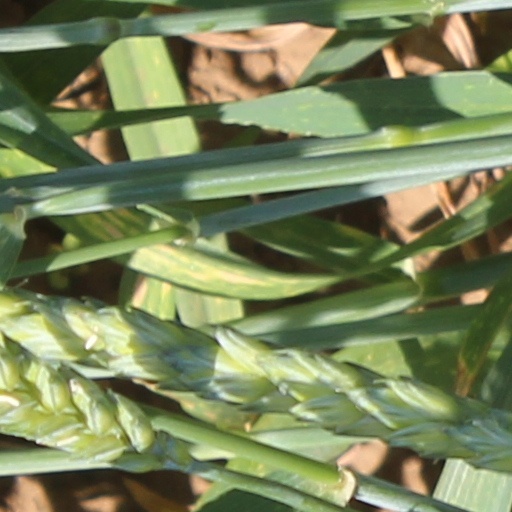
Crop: wheat